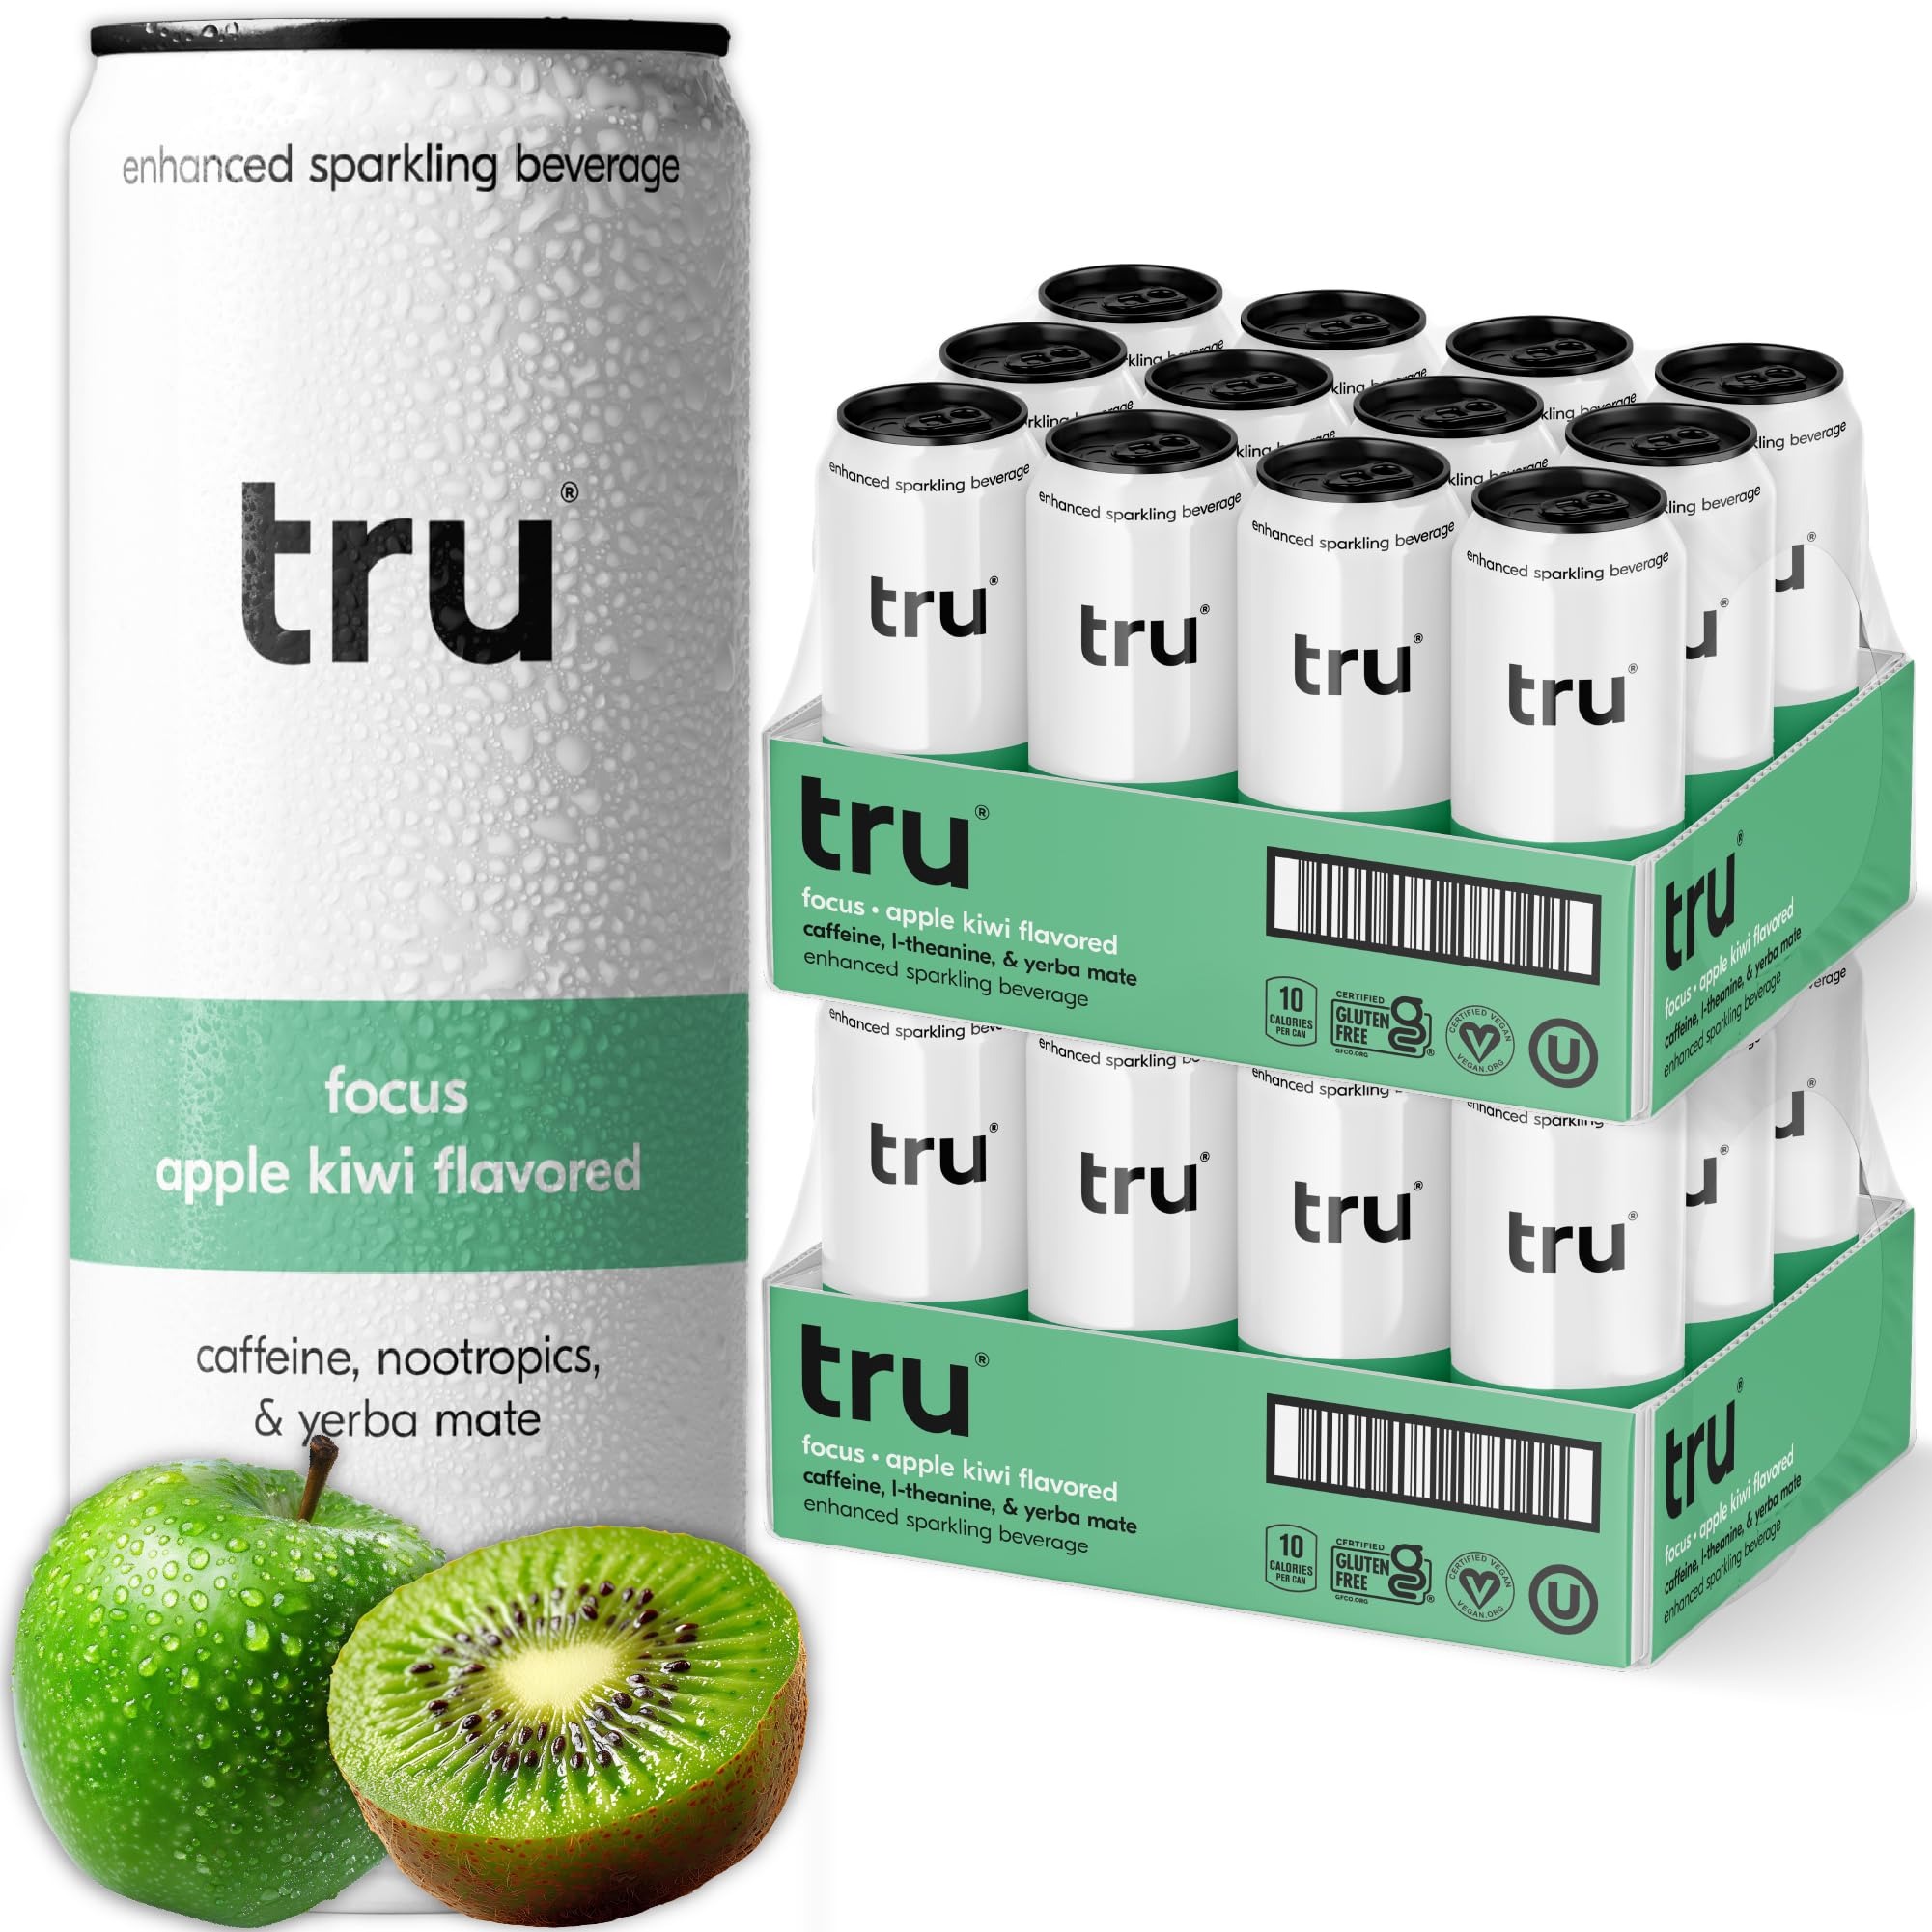
Item Name: Tru Focus Seltzer, Apple Kiwi Flavored Sparkling Water Made with Real Fruit Juice - Nootropic Drink plus Yerba Mate Extract - Natural Caffeine, Kosher, GF, No Added Sugar Beverages, 12oz (Pack of 24)
Bullet Point 1: FOCUS DRINK - Blended with yerba mate extract, natural caffeine, and nootropics, Tru Focus Seltzer is a caffeinated sparkling water. Often enjoyed as a nootropic brain drink, Tru offers adaptogens in a naturally flavored sparkling juice.
Bullet Point 2: REAL FRUIT JUICE - Unlike most best selling nootropic drinks, Tu Focus Seltzer is a carbonated water made with real apple fruit juice and natural flavors. This fruit flavored sparkling water always delivers a light refreshing apple kiwi taste.
Bullet Point 3: NATURAL CAFFEINE - Infused with 100 mg of caffeine sourced from yerba mate extract and natural caffeine, Tru Focus sparkling water provides clean energy for hours whether you heading to work or simply need a boost to avoid a crash.
Bullet Point 4: SPARKLING WATER - Tru isn't the original seltzer water served by your great grandparents. It fuses flavor, function, and fizz to elevate every moment while still gluten free, kosher, keto, vegan, and free from sucralose, dyes, and major allergens.
Bullet Point 5: LOW CALORIES - Whether you're looking for a healthy soda, clean pre workout drink, or sparkling water with real fruit juice, Tru has your back. With low sugar, low calories, and zero fat, Tru Seltzer has a flavored sparkling water for your lifestyle.
Value: 288.0
Unit: Fl Oz

Price: 22.99